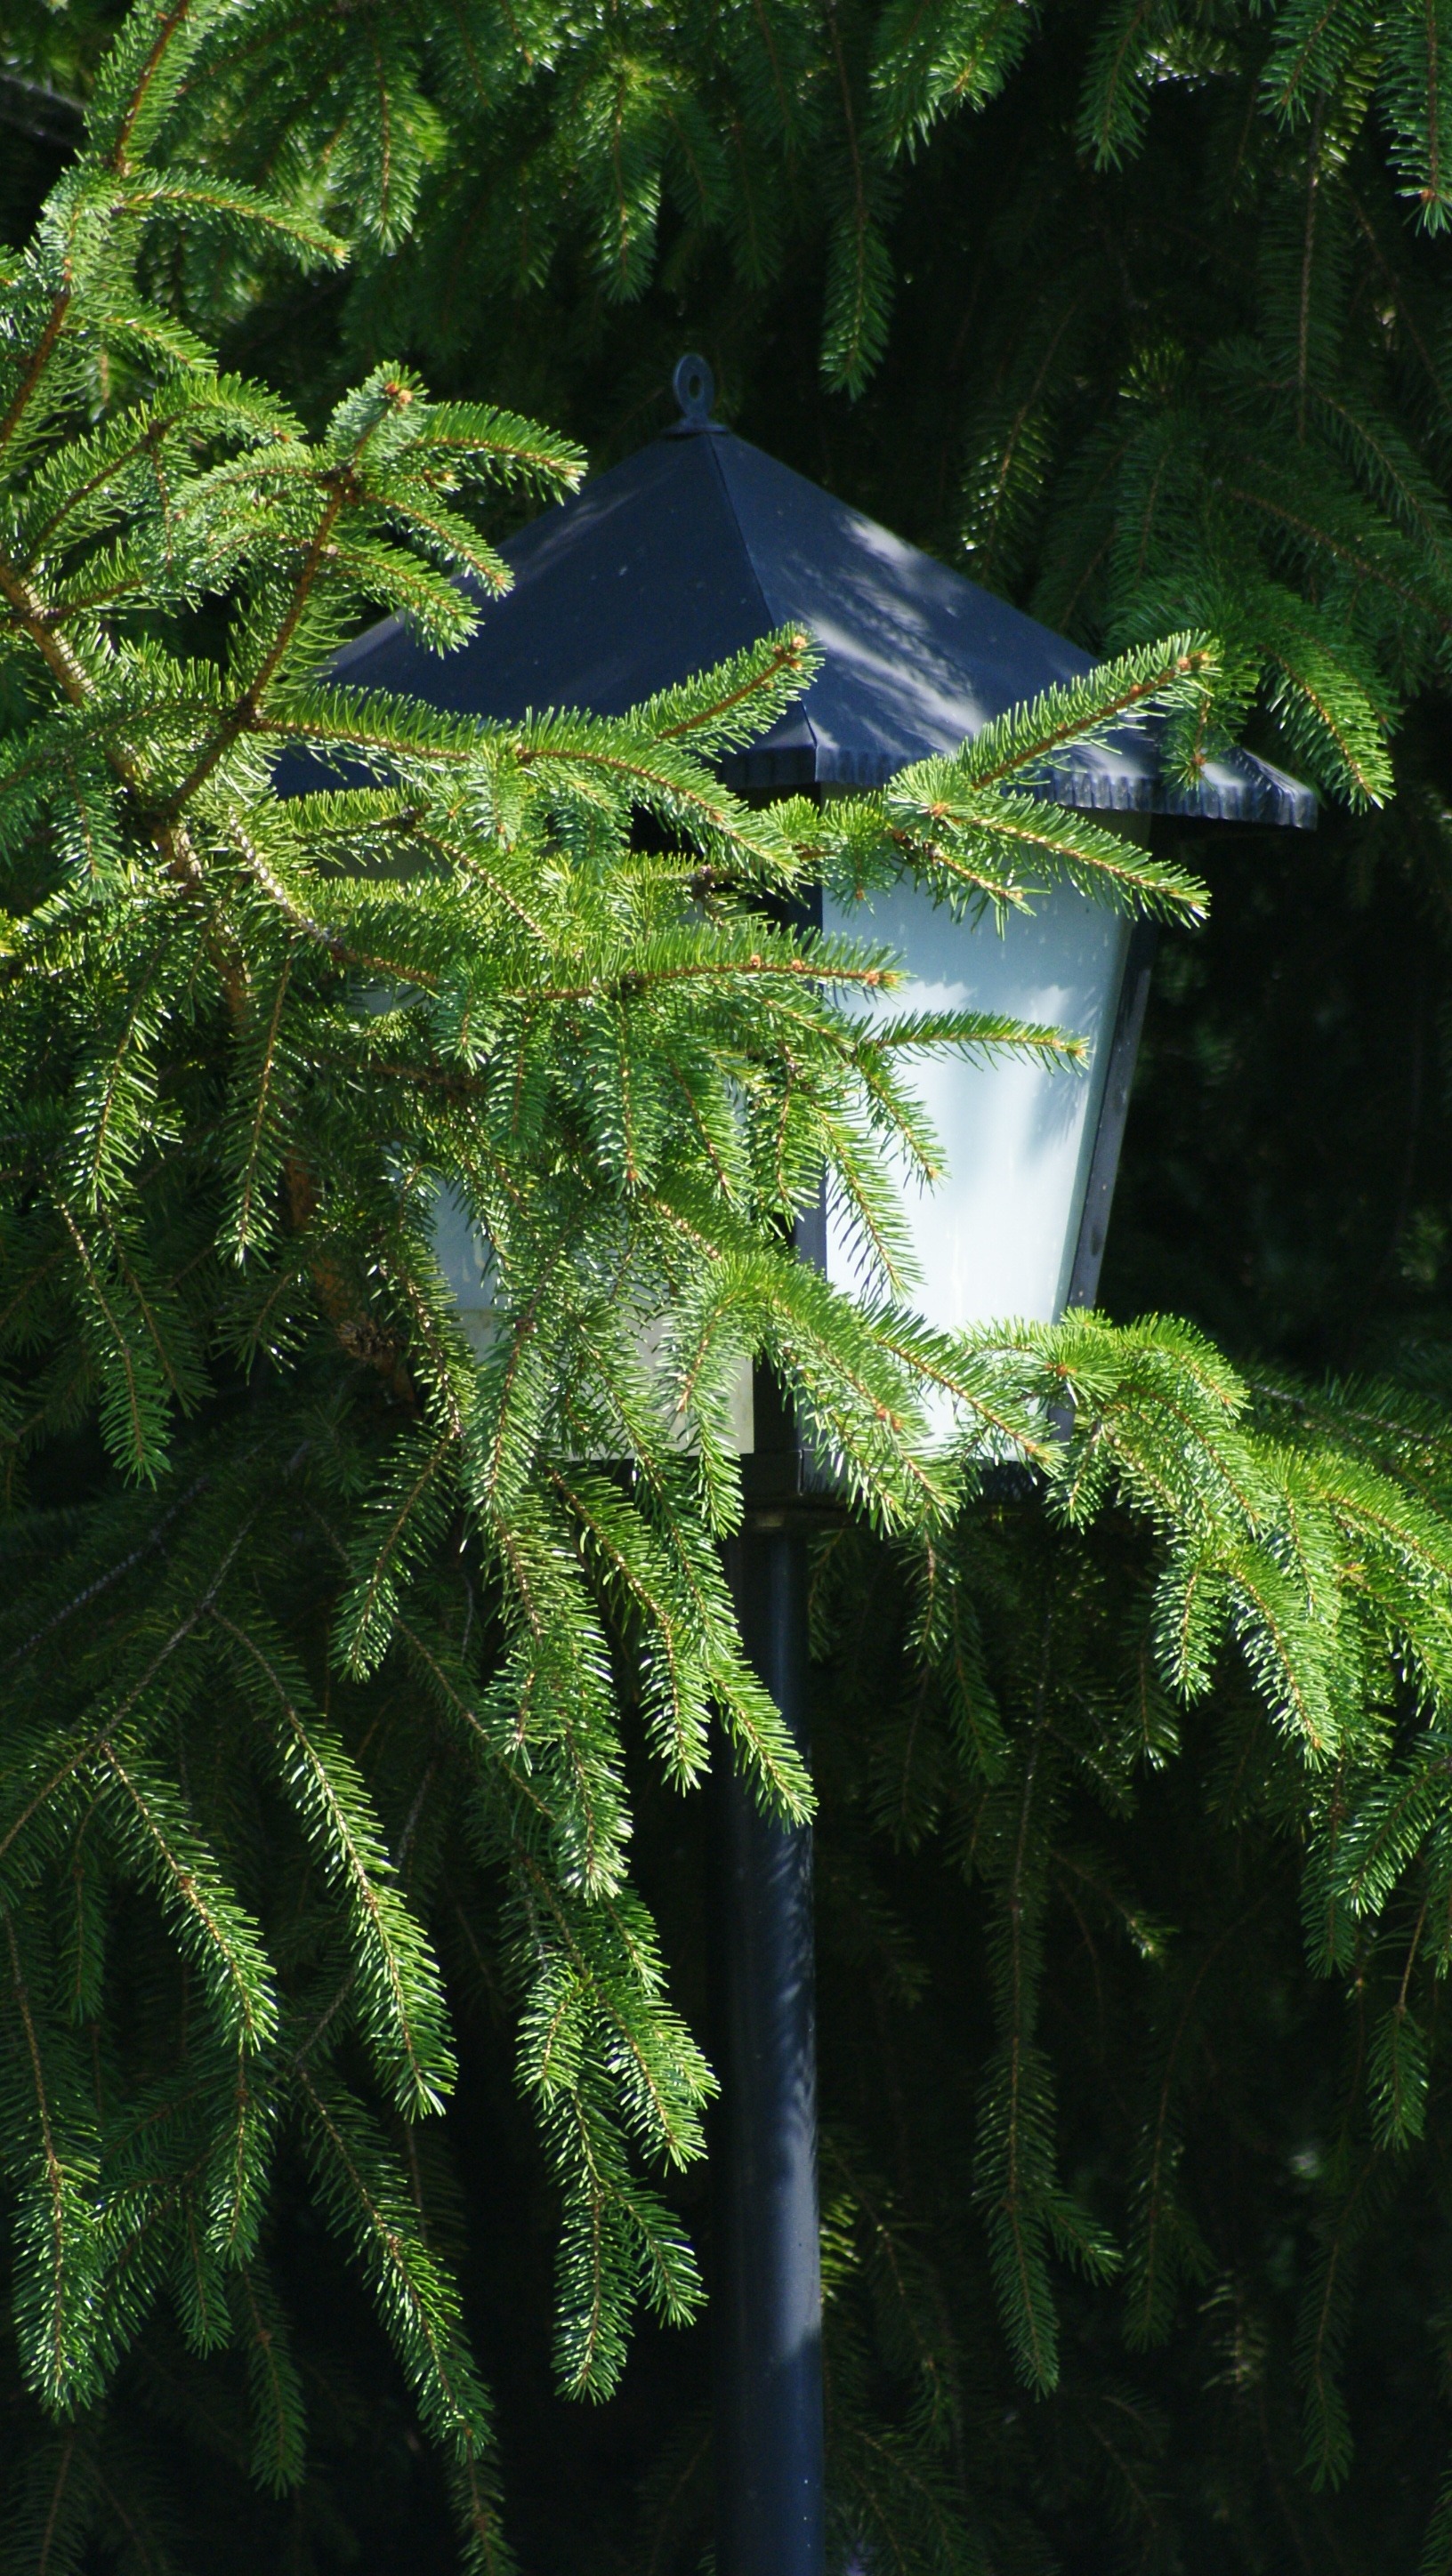
tree, nature, forest, branch, light, plant, sunlight, leaf, flower, moss, pine, green, jungle, botany, lamp, garden, light bulb, fir, lighting, flora, fern, spruce, vegetation, shrub, rainforest, woodland, habitat, biome, old growth forest, woody plant, land plant, ferns and horsetails